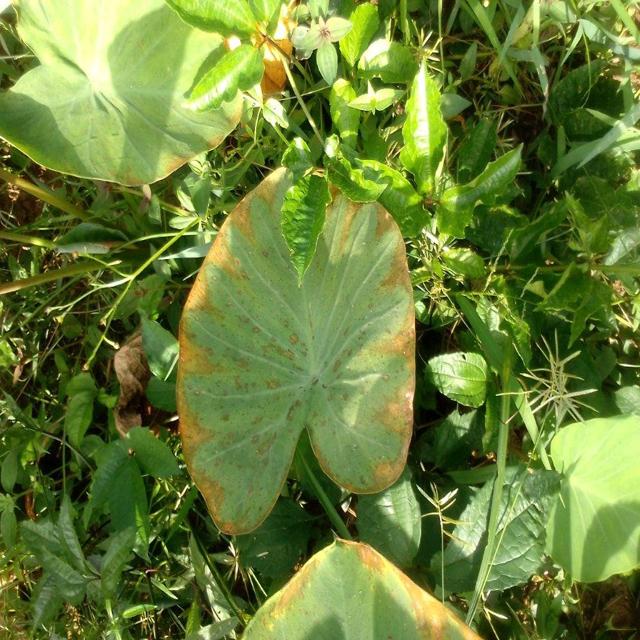
Label: Mid_Blight